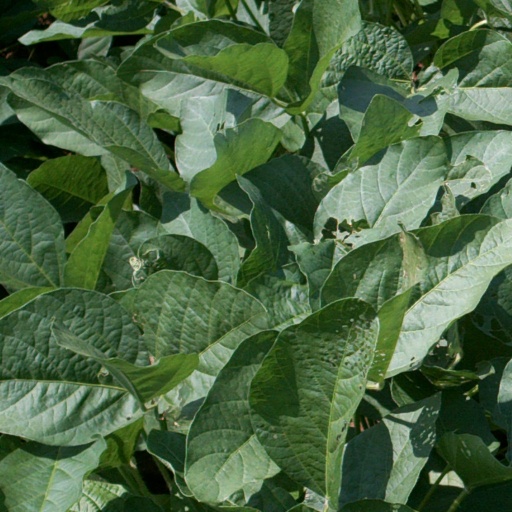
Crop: soybean